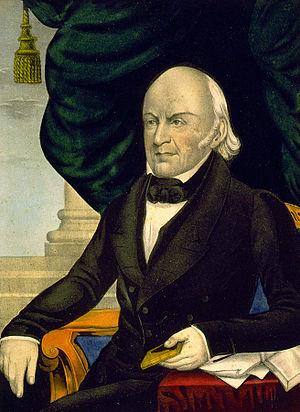
La présidence de John Quincy Adams débuta le 4 mars 1825, date de l'investiture de John Quincy Adams en tant que 6ᵉ président des États-Unis, et prit fin le 4 mars 1829. Adams entra en fonction après avoir remporté l'élection présidentielle de 1824 face à trois autres candidats du Parti républicain-démocrate — Henry Clay, William H. Crawford et Andrew Jackson. Aucun candidat n'avait initialement obtenu la majorité des voix au sein du collège électoral et ce fut la Chambre des représentants des États-Unis qui désigna le président. Adams fut élu grâce au soutien de Clay et ce dernier devint secrétaire d'État du nouveau gouvernement.